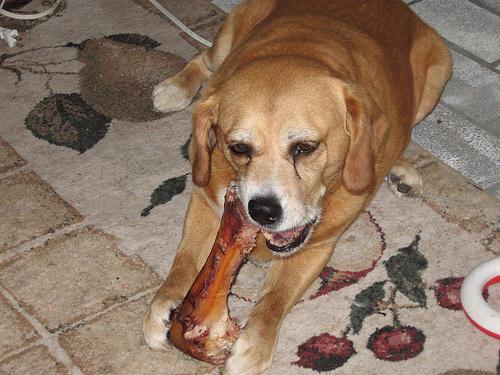
Breed: beagle